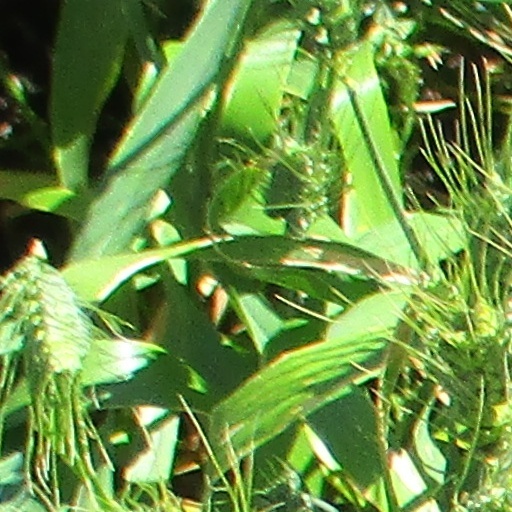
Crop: wheat